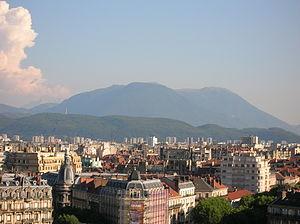
La Peyrouse est un sommet du massif du Taillefer, dans les Alpes françaises.
Le Connex ou Fau Cuchet est un sommet du massif du Taillefer, dans les Alpes françaises, à l'extrémité septentrionale de la Montagne du Conest.